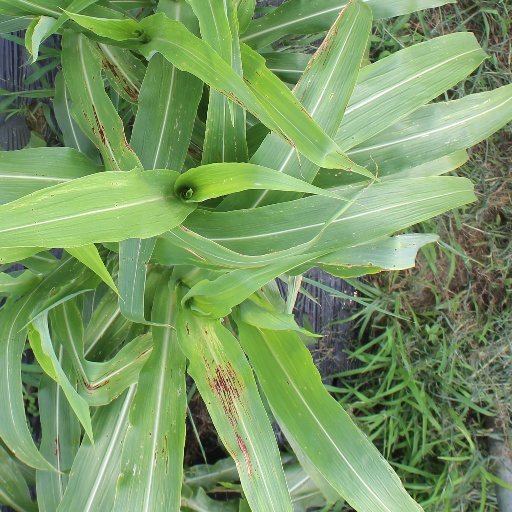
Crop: sorghum